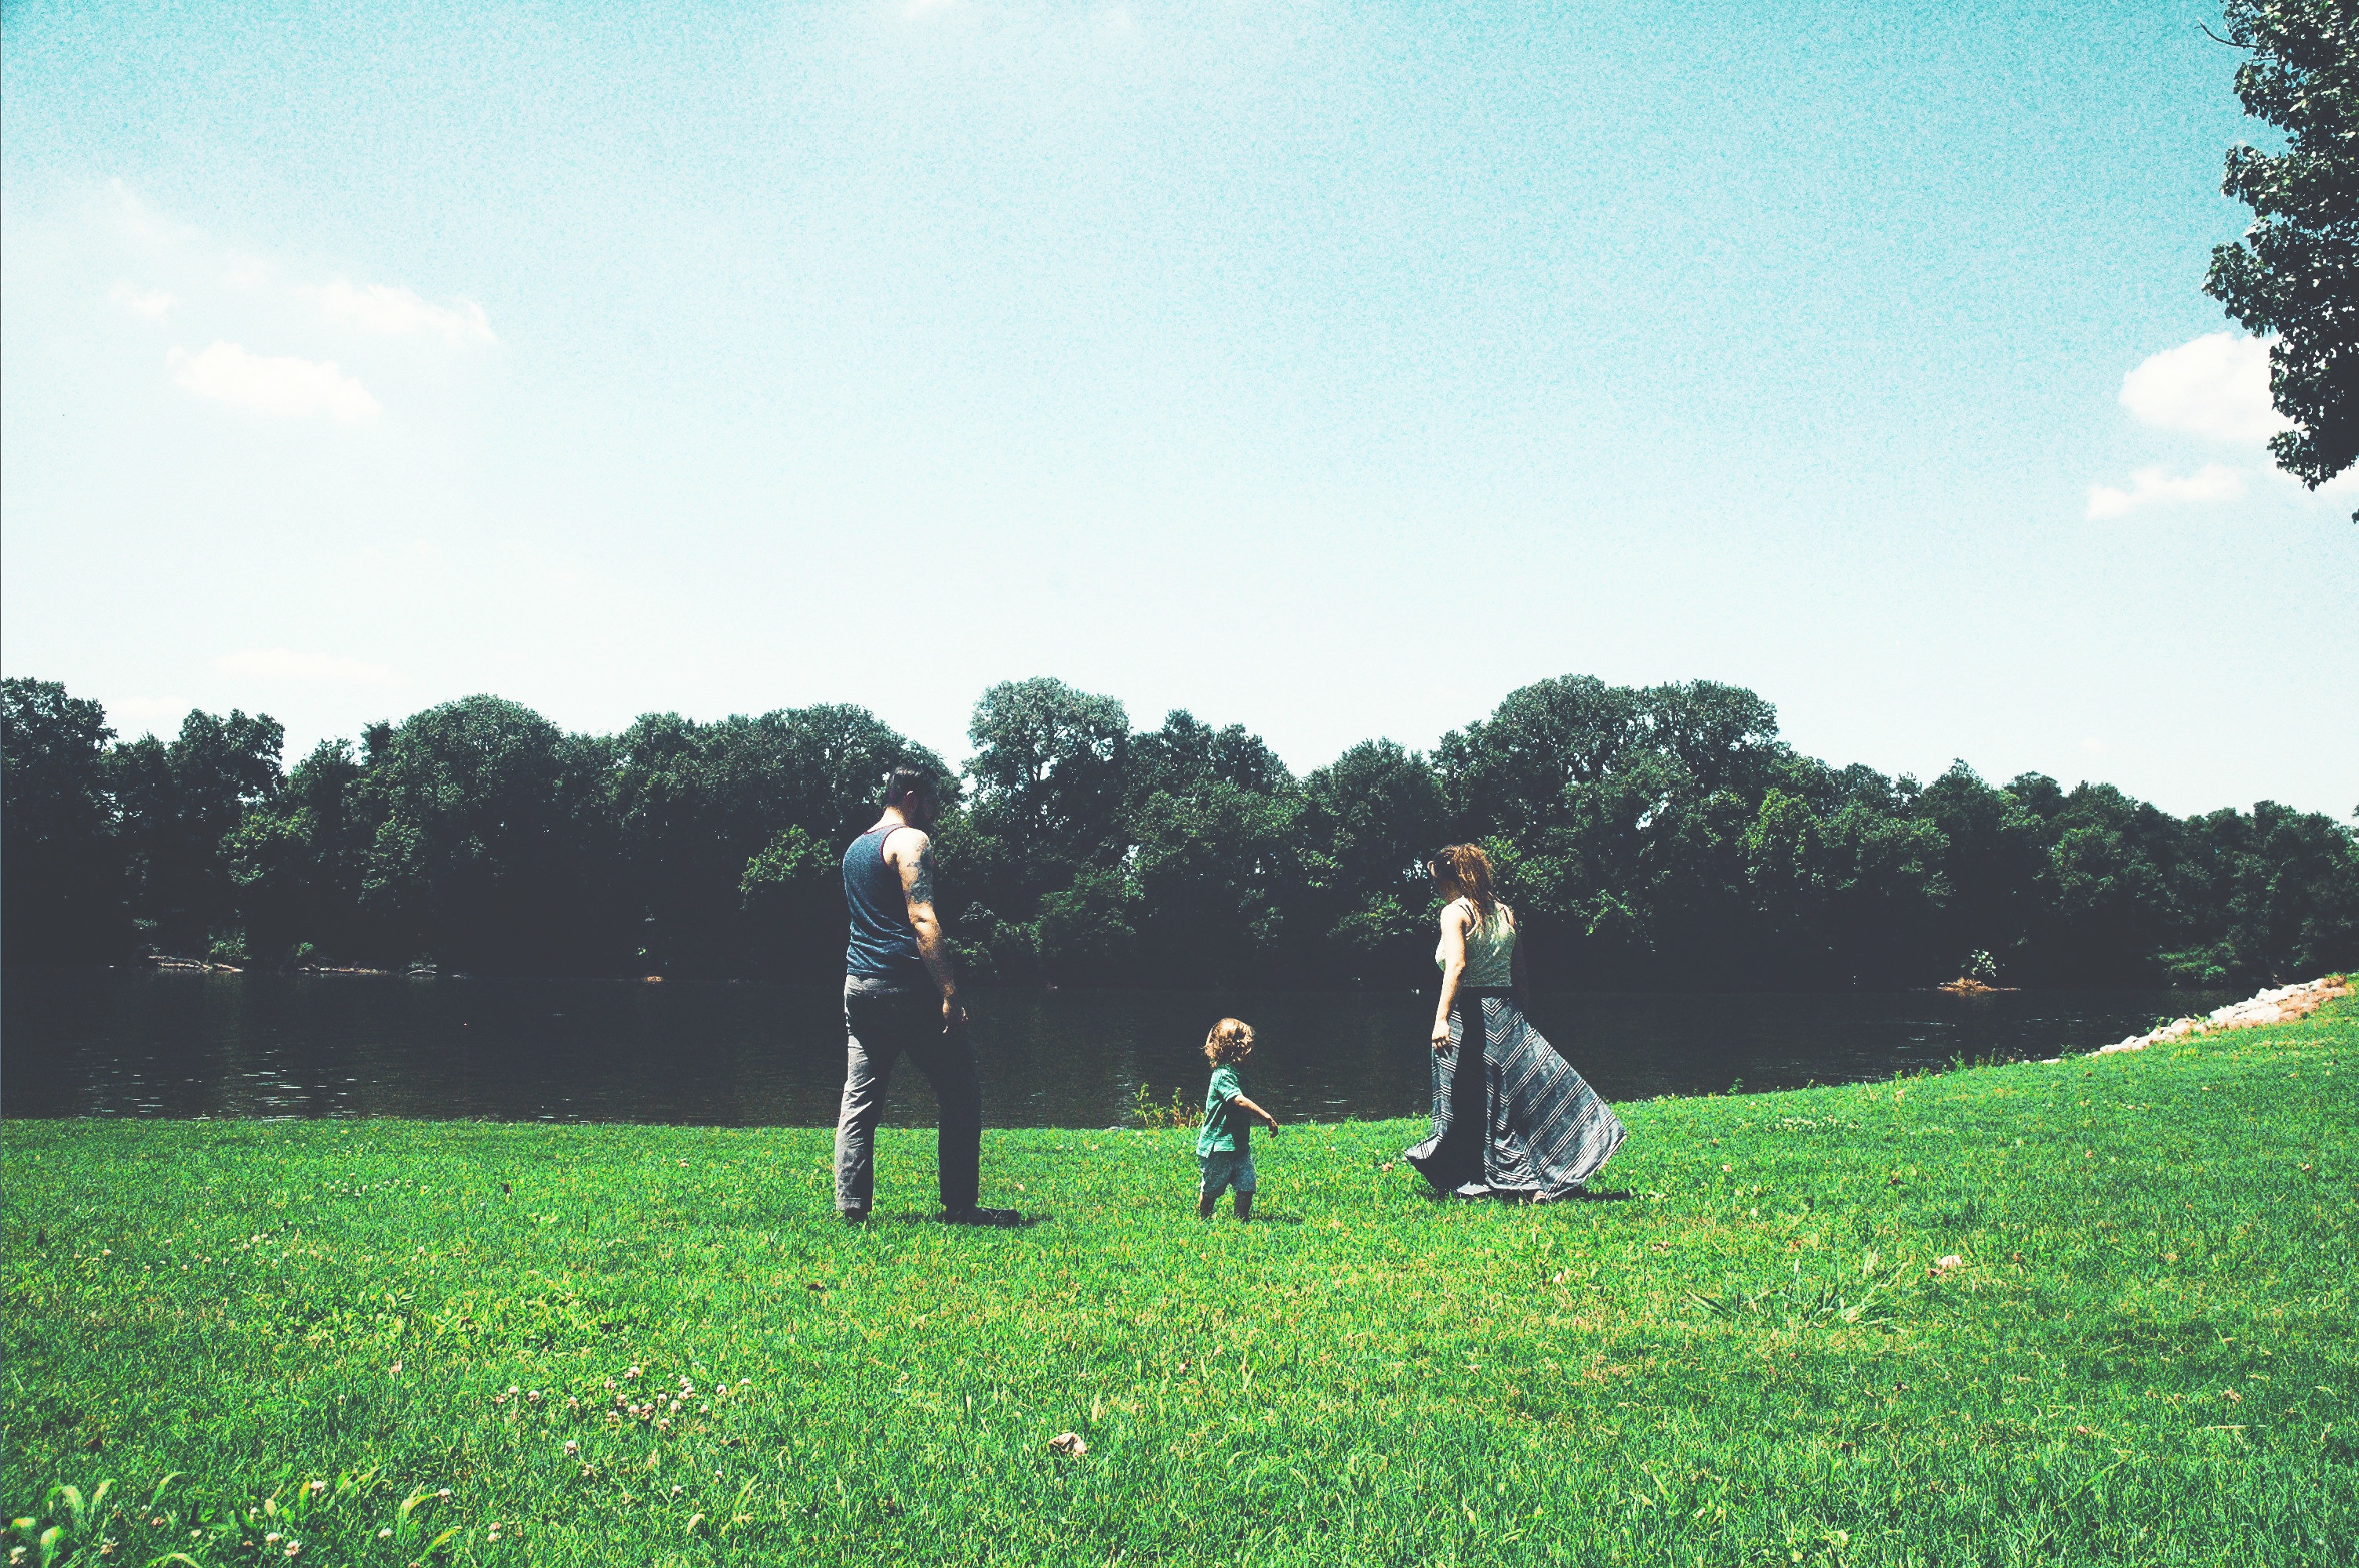
tree, grass, field, lawn, meadow, sunlight, morning, hill, flower, green, agriculture, rural area, natural environment